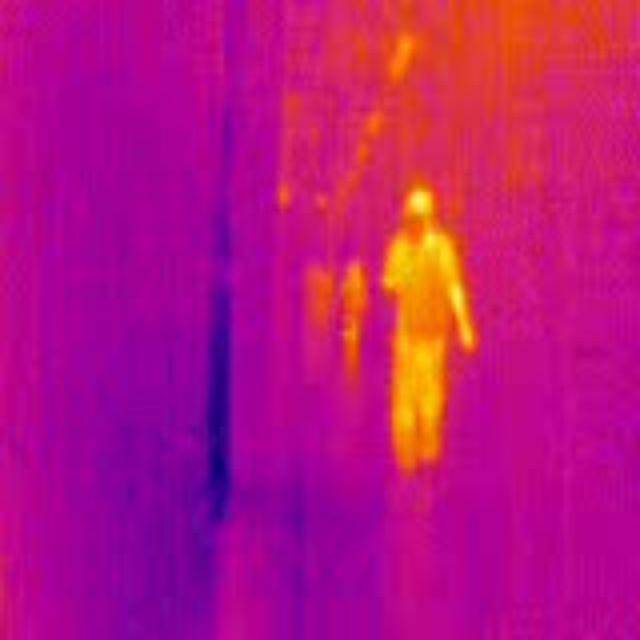
Detected objects:
label: person
label: person